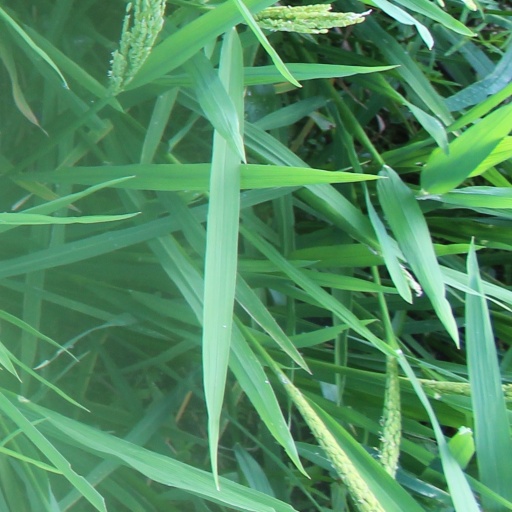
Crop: rice